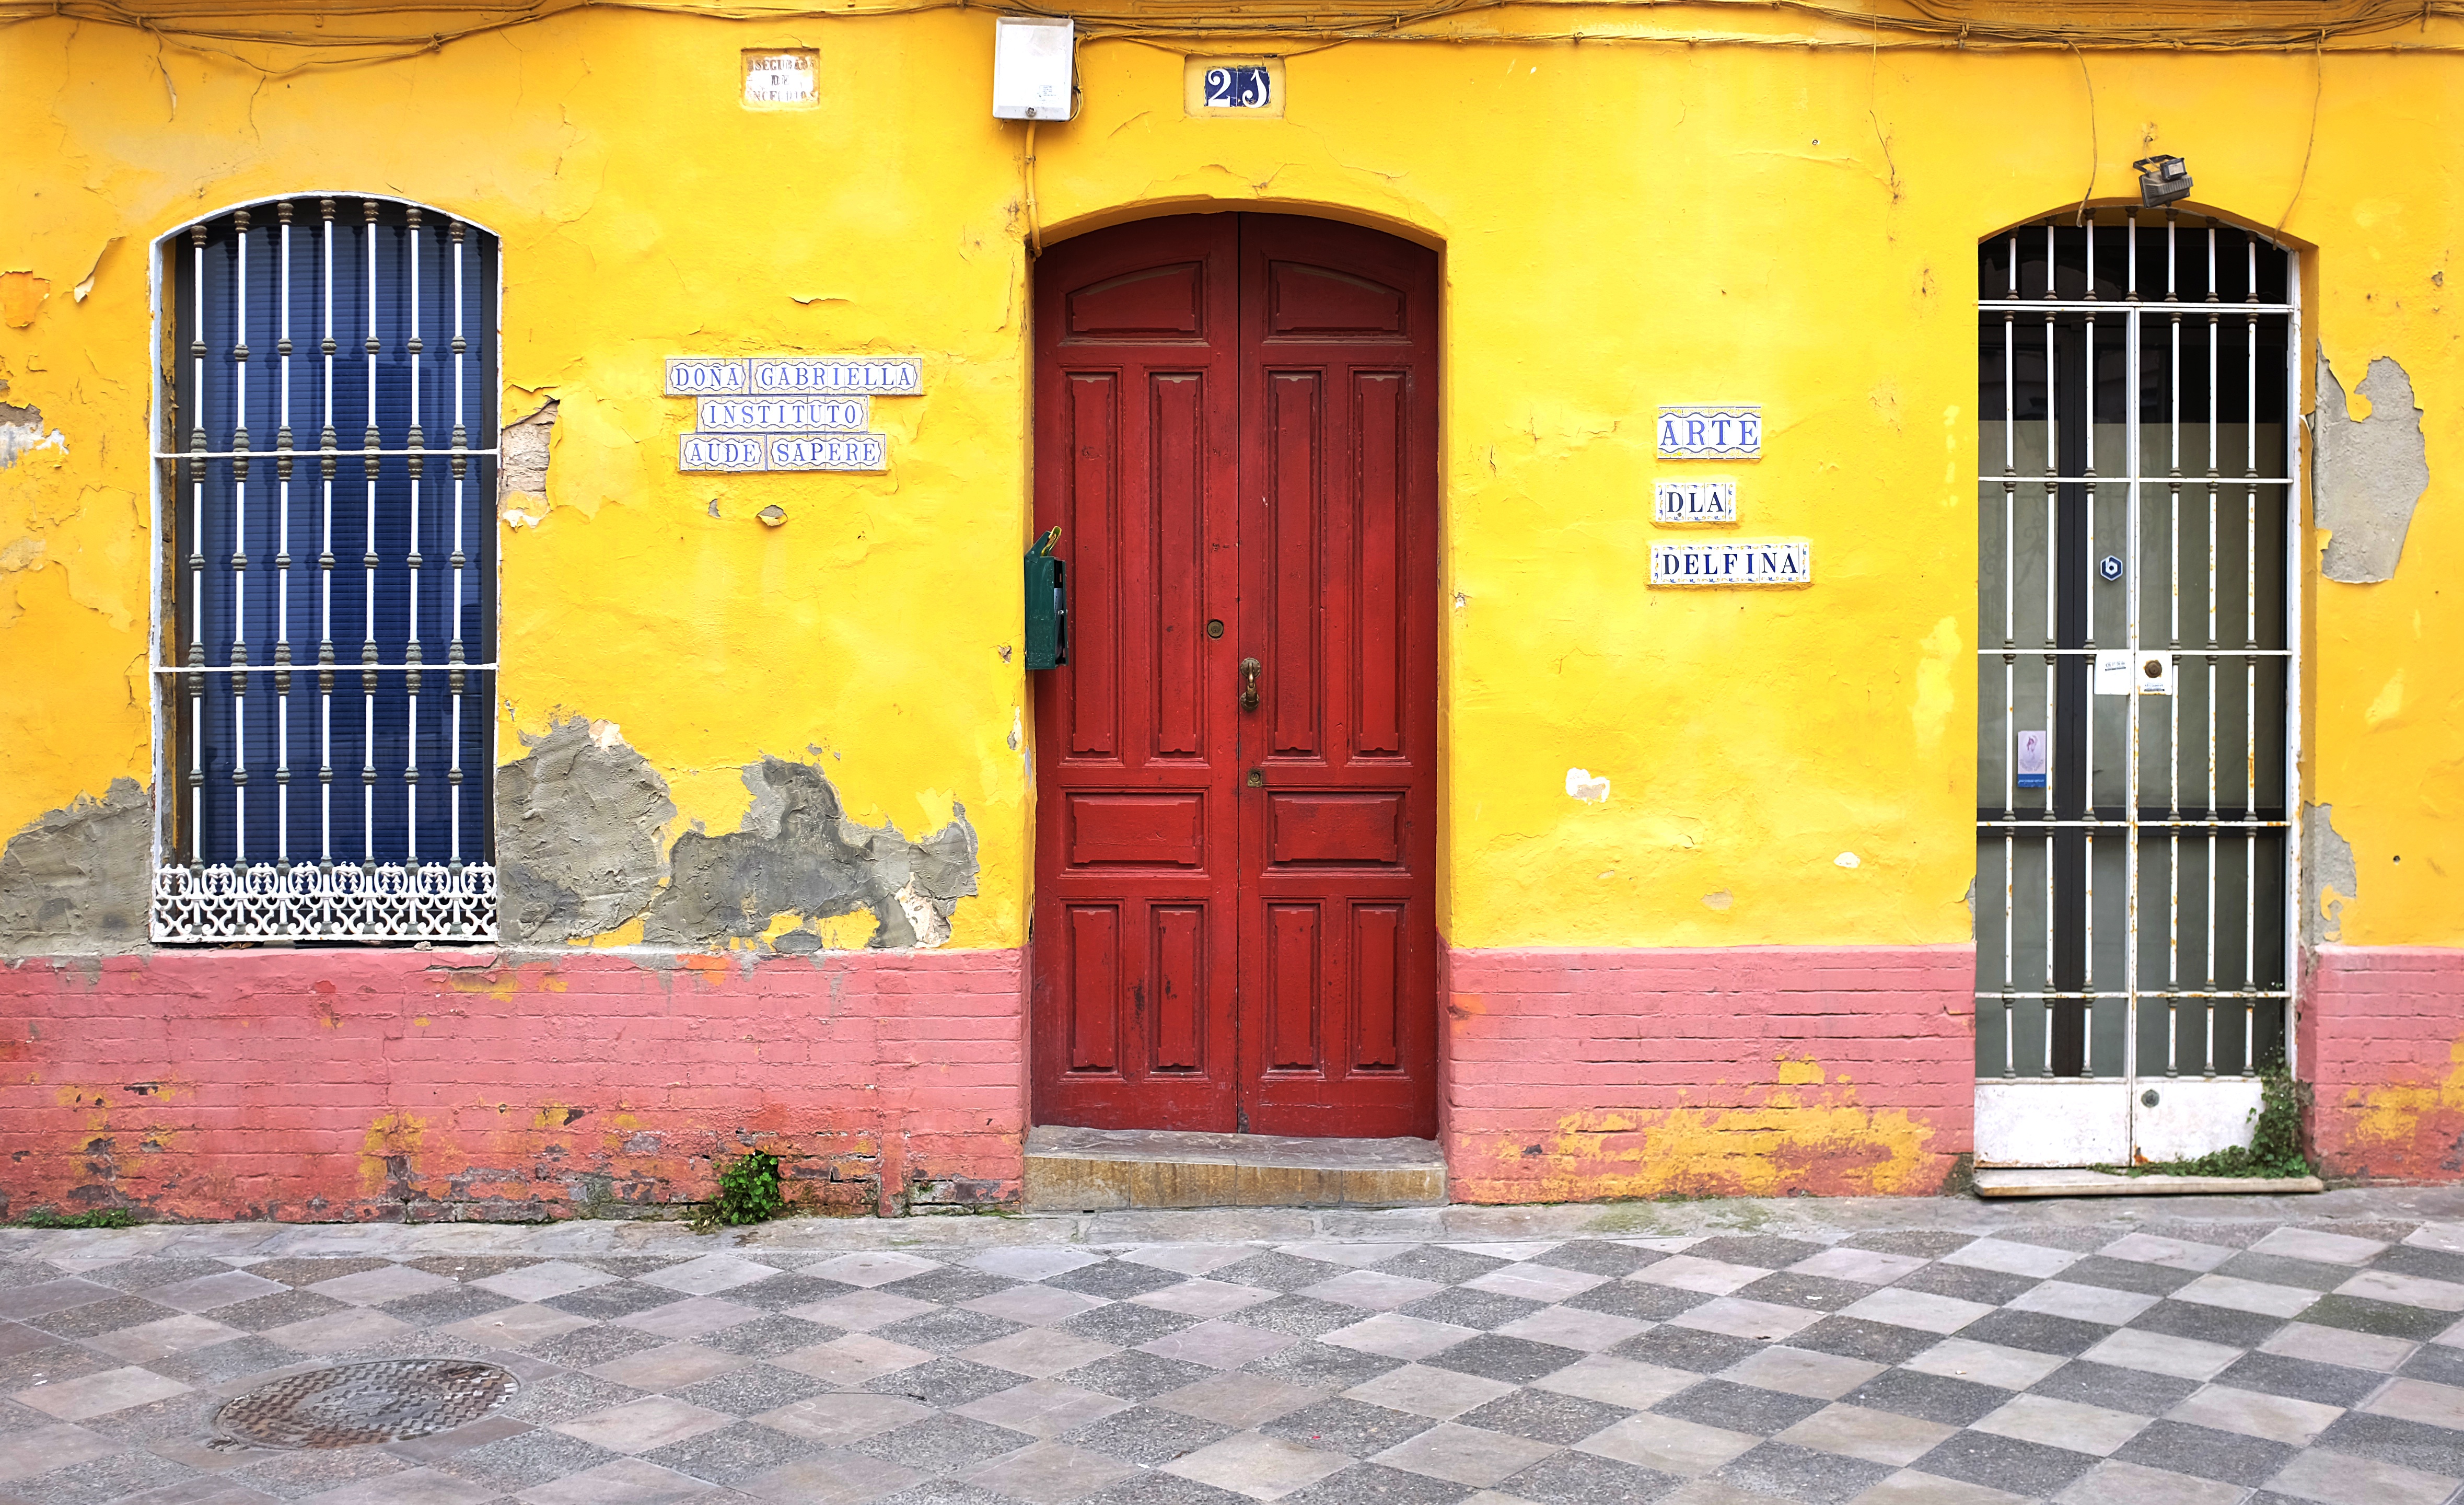
wood, road, street, house, window, home, wall, red, color, facade, yellow, door, interior design, art, urban area